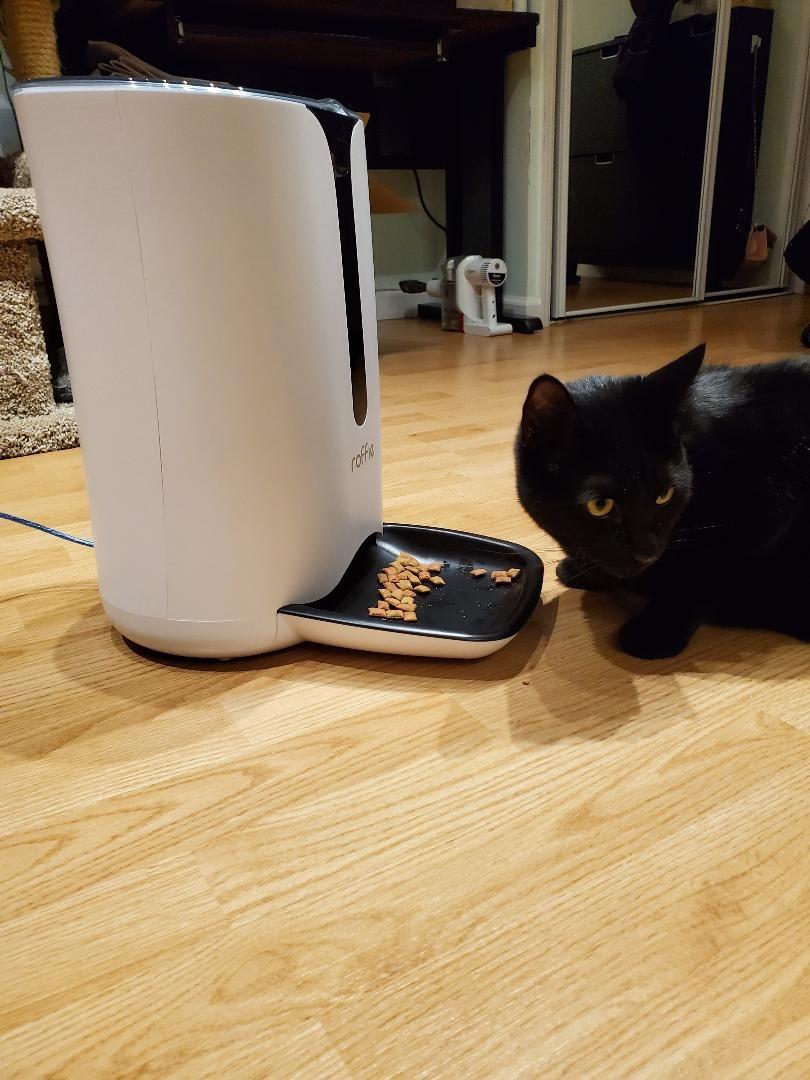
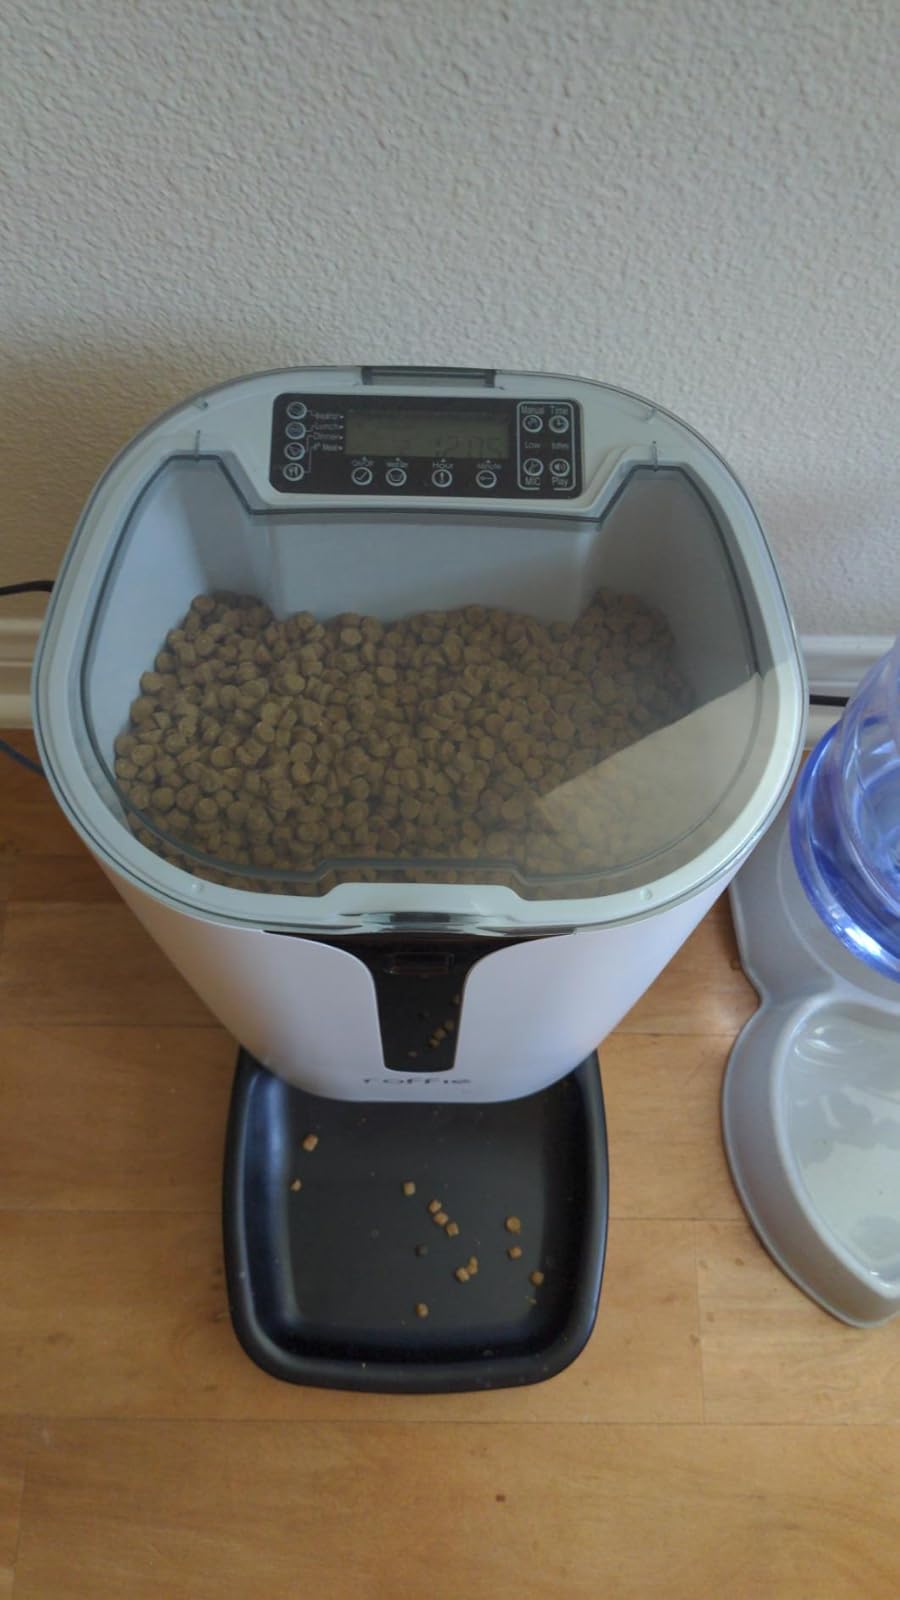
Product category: items_feeder
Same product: yes